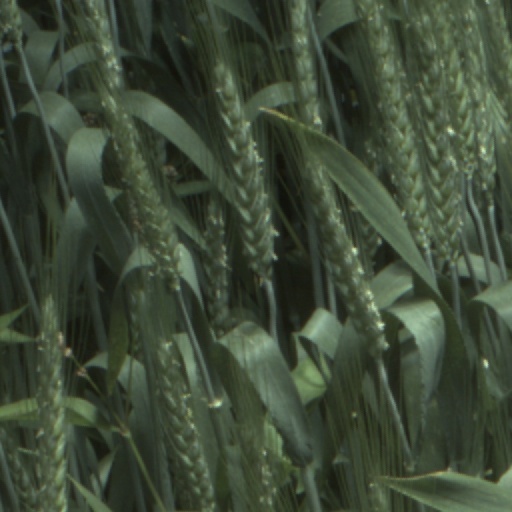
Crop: wheat